Shinagawa Station

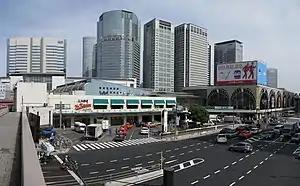
Exterior of Shinagawa Station, May 2011

is a major railway station in the Takanawa and Konan districts of Minato, Tokyo, Japan, operated by East Japan Railway Company (JR East), Central Japan Railway Company (JR Central), and the private railway operator Keikyu. The Tokaido Shinkansen and other trains to the Miura Peninsula, Izu Peninsula, and the Tōkai region pass through here. Though a major station in Tokyo, Shinagawa is not served by the Tokyo subway network. However, it is connected to the Toei Asakusa Line via Keikyu through services.